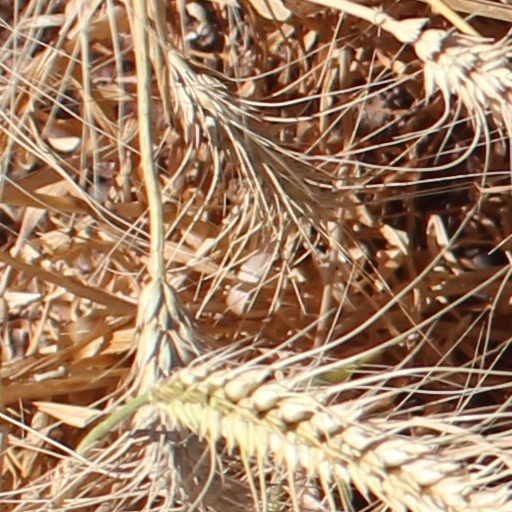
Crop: wheat